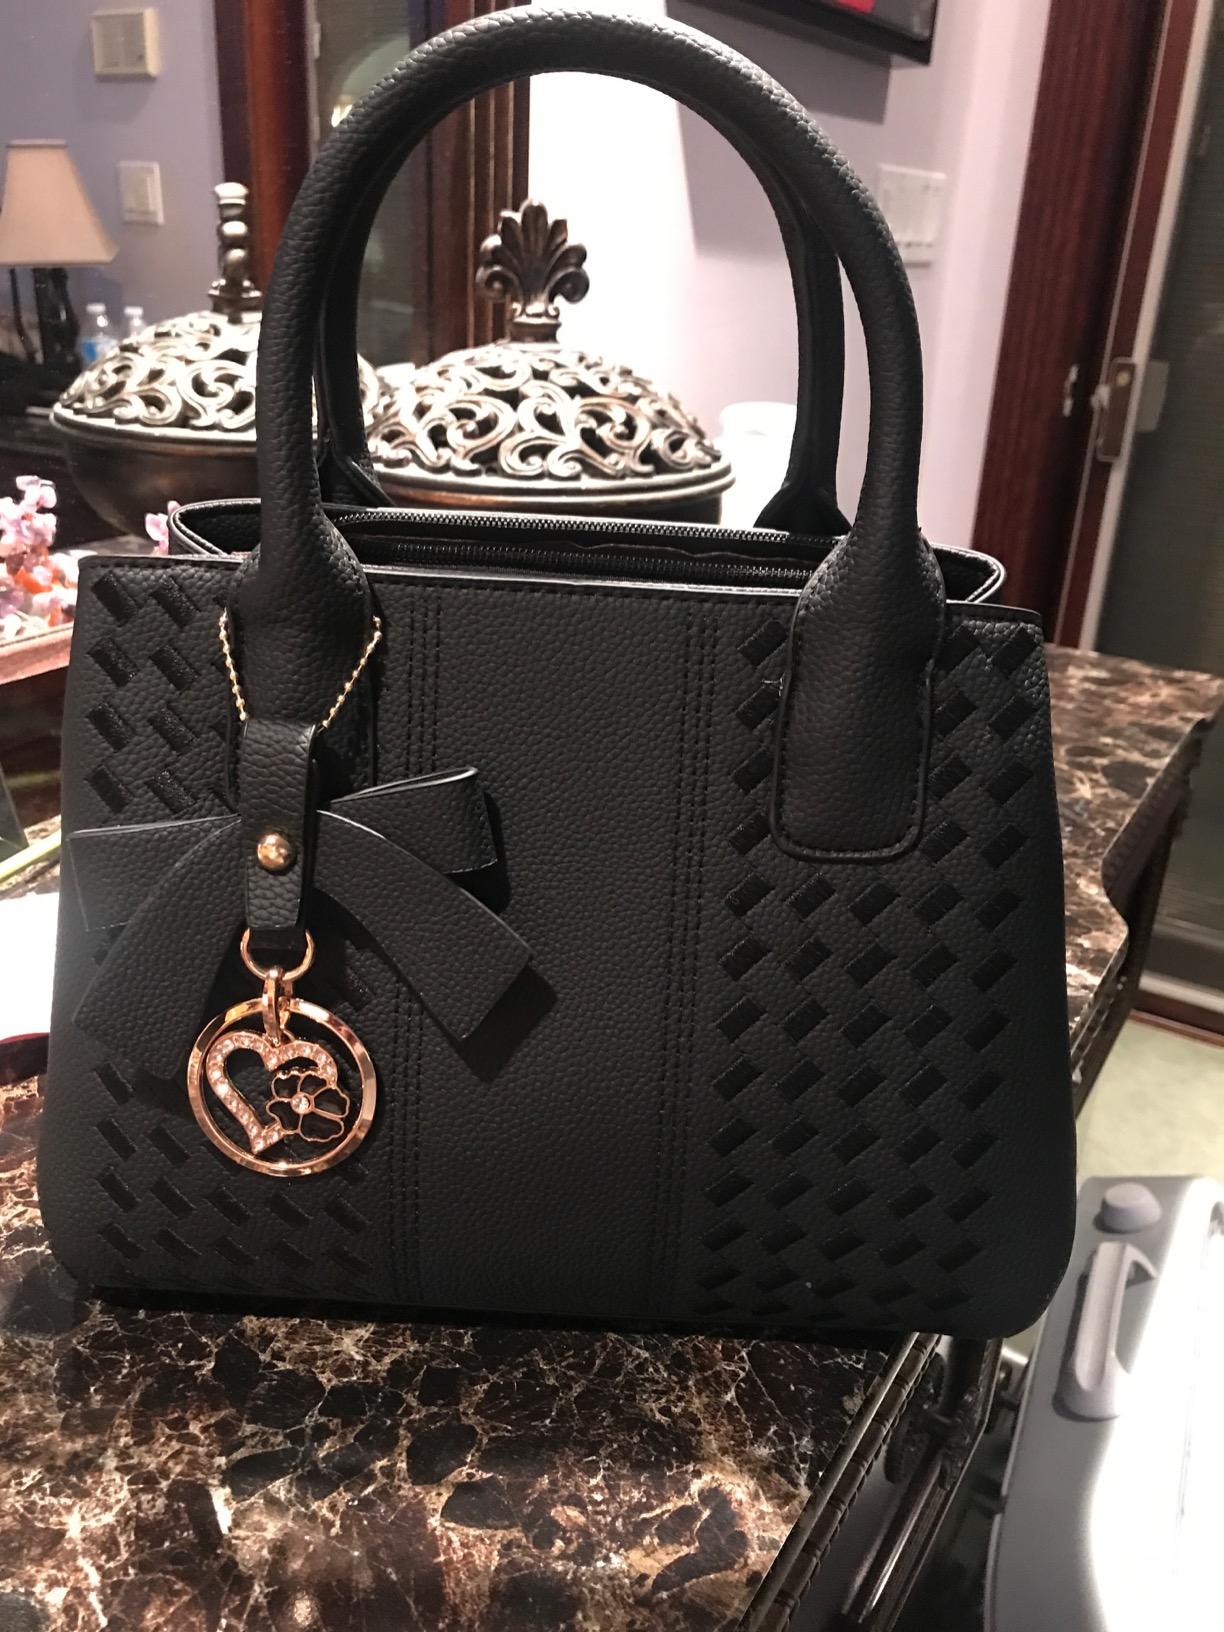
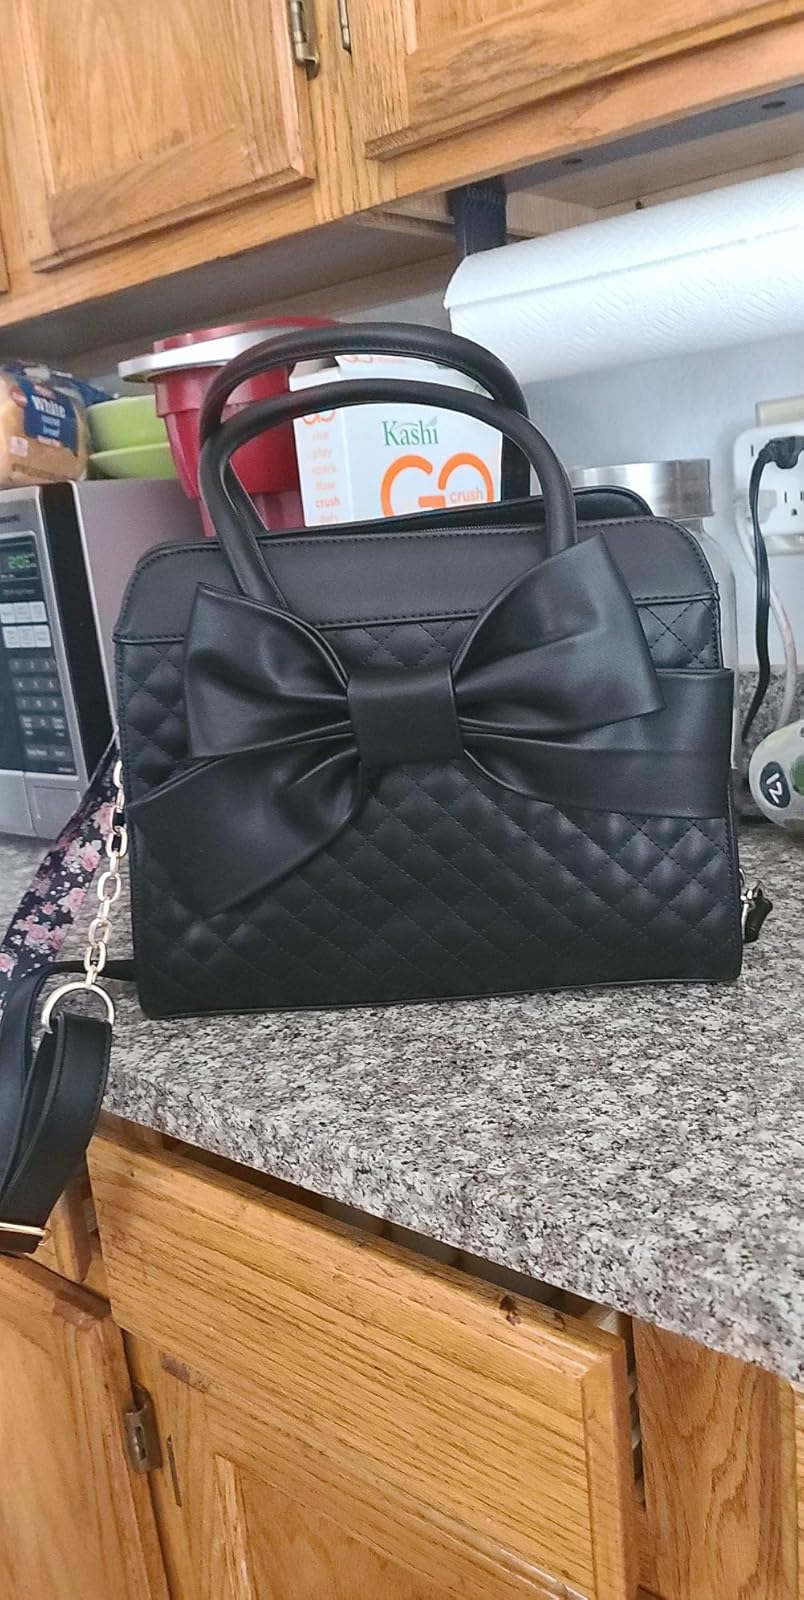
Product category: accessories_handbag
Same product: no